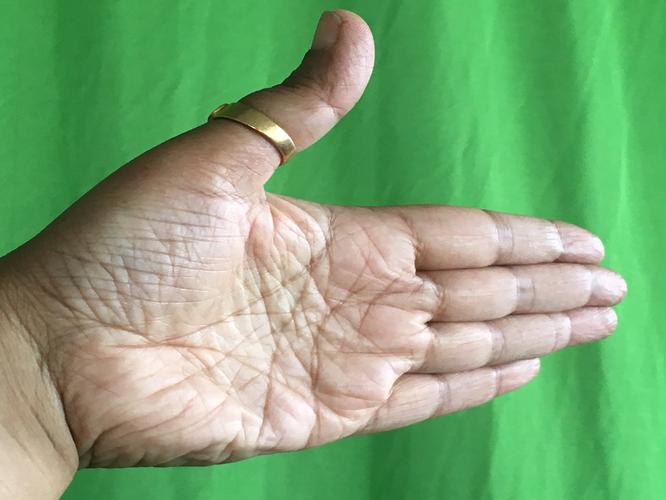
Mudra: Ardhachandran
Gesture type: single_hand